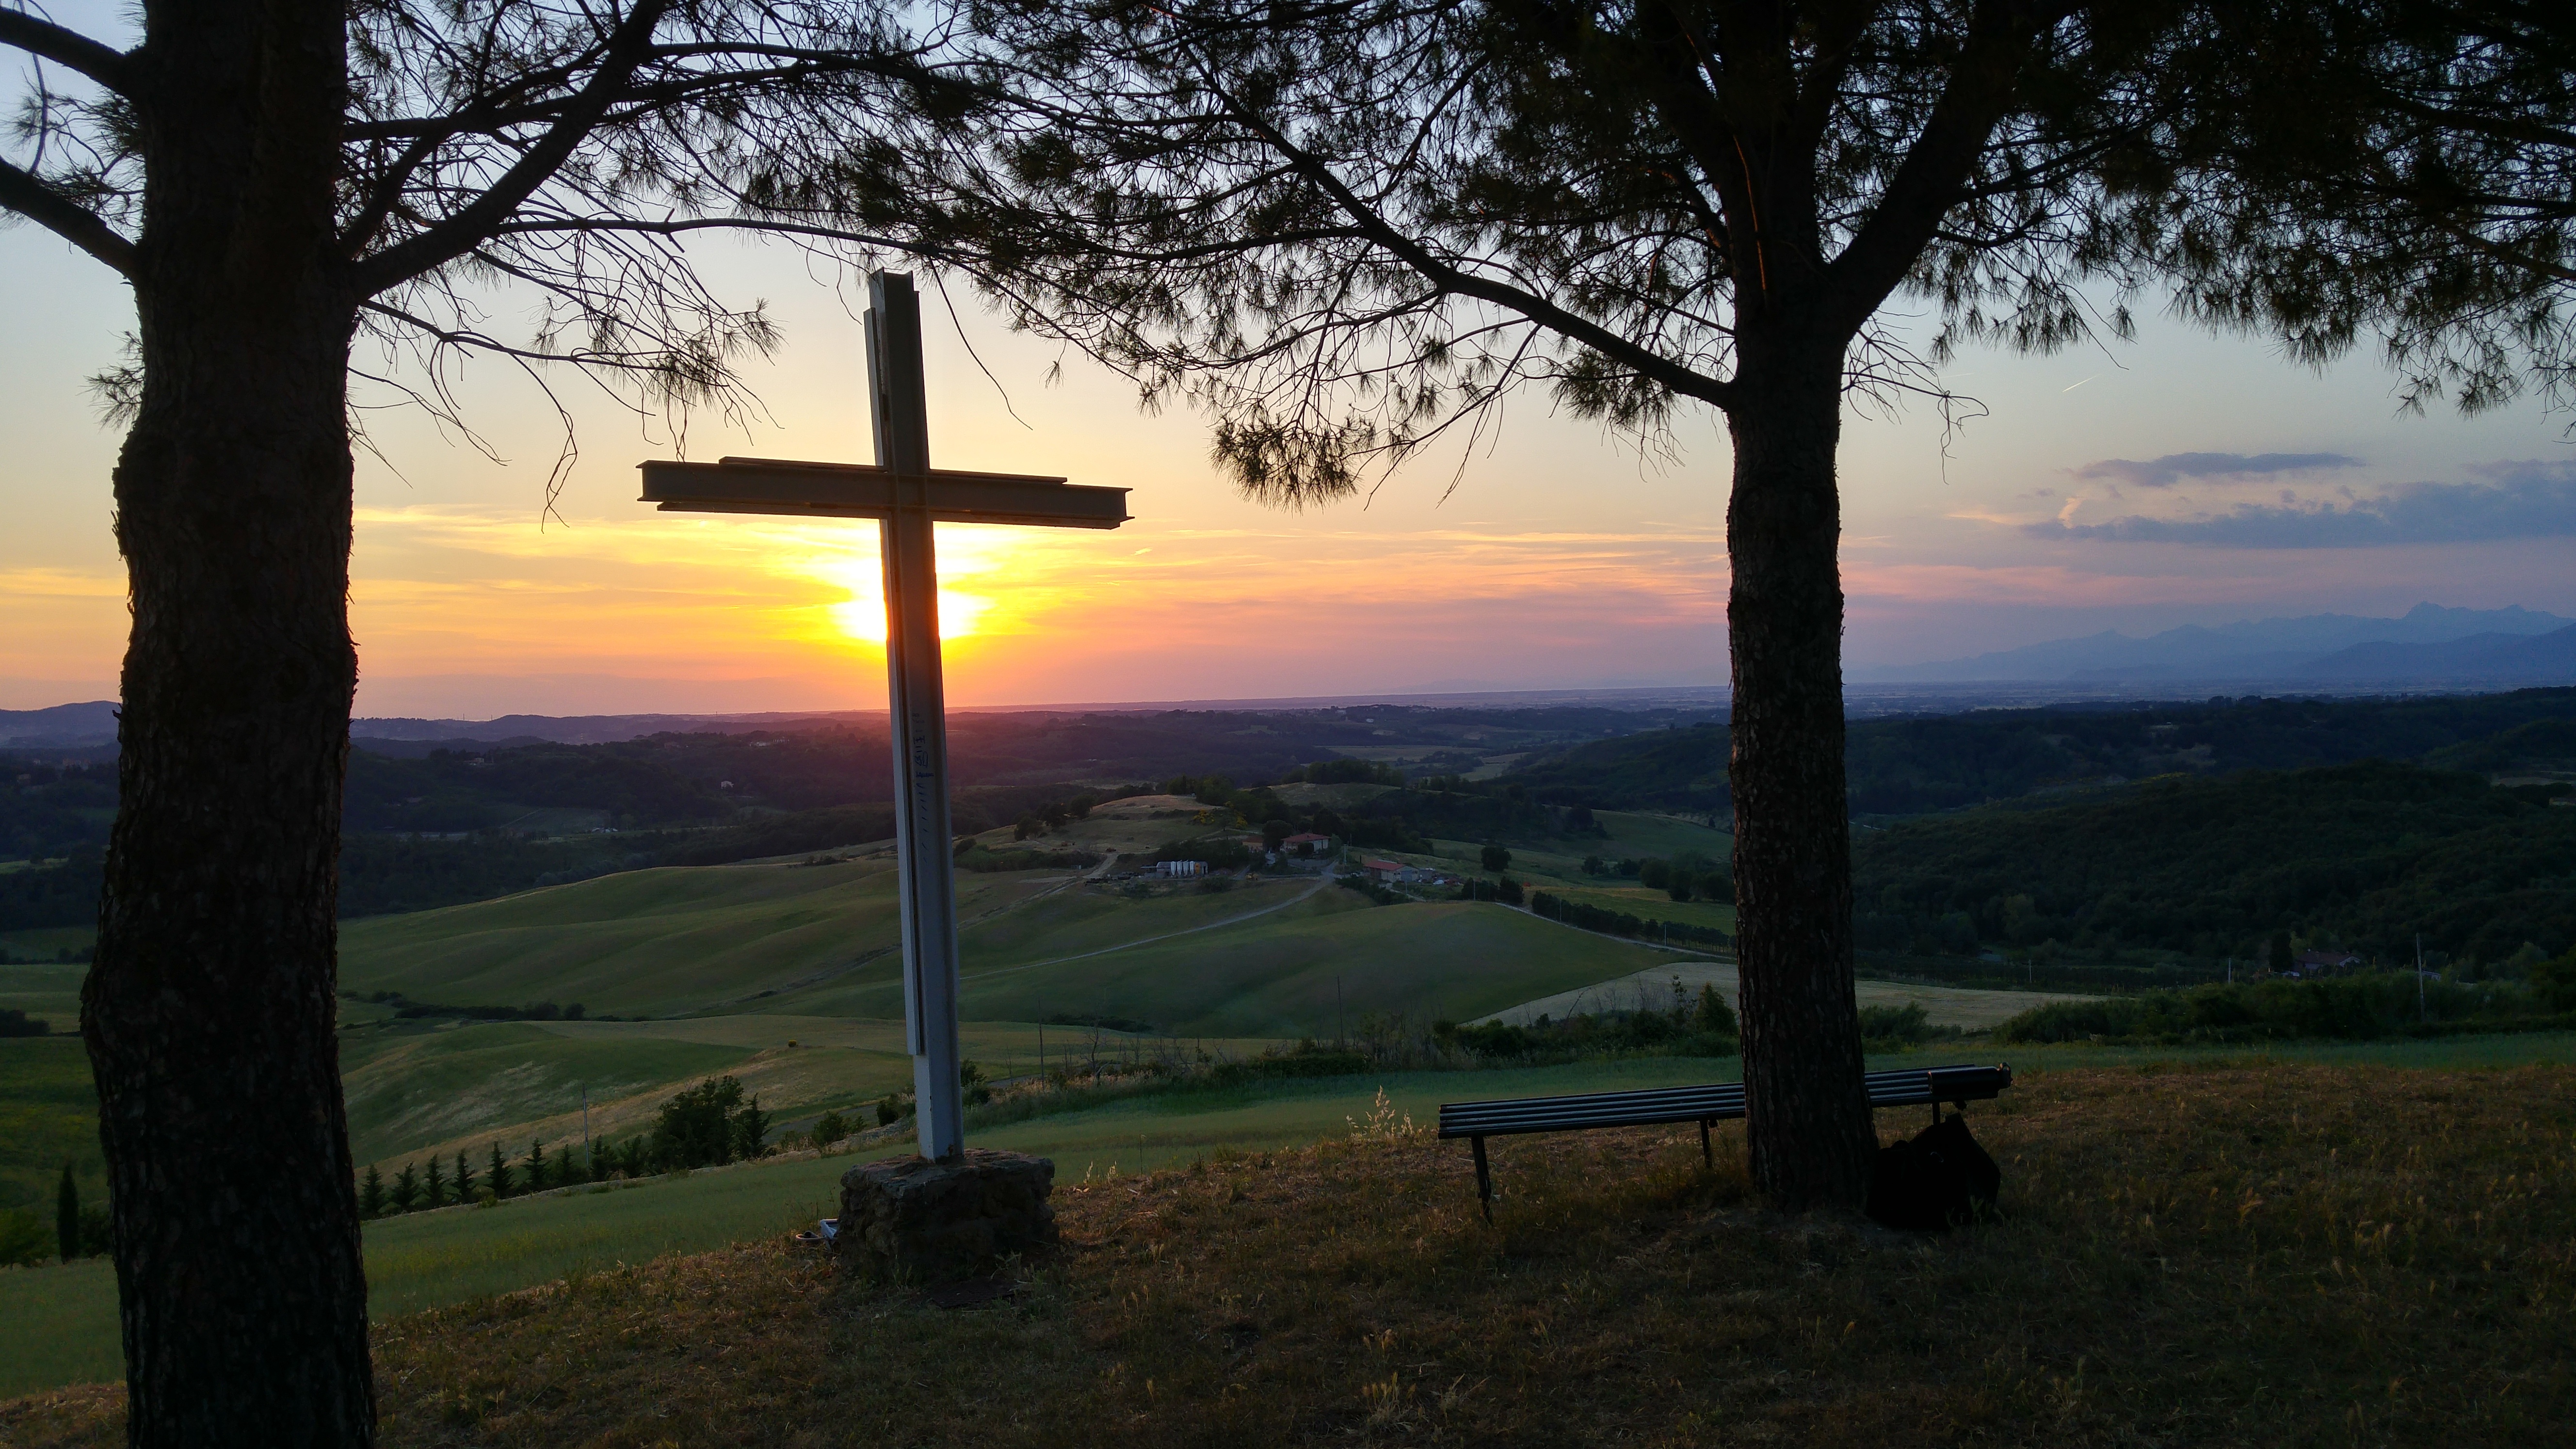
landscape, tree, nature, wilderness, mountain, cloud, sky, sun, sunrise, sunset, sunlight, morning, hill, dawn, dusk, evening, tuscany, cross, plain, rural area, atmospheric phenomenon